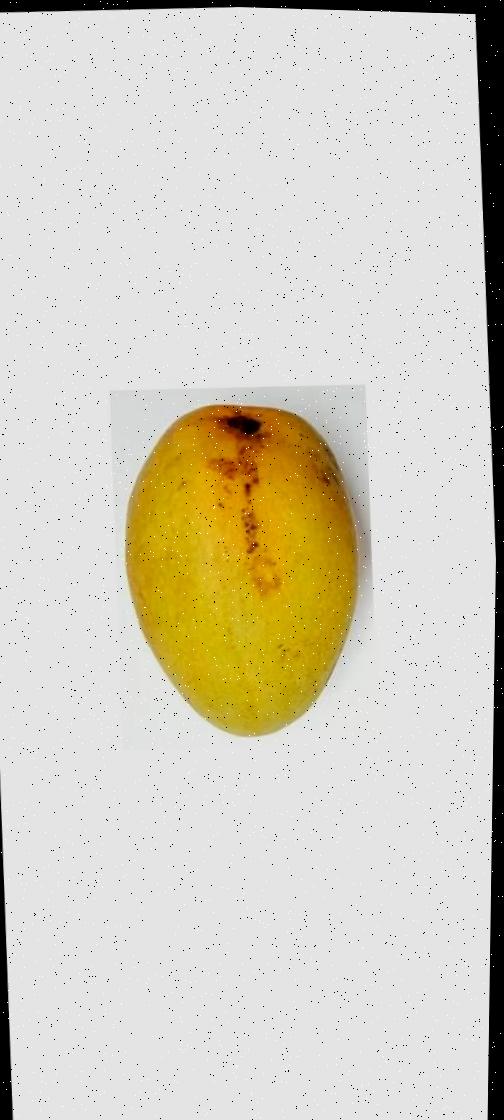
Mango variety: Bari-11